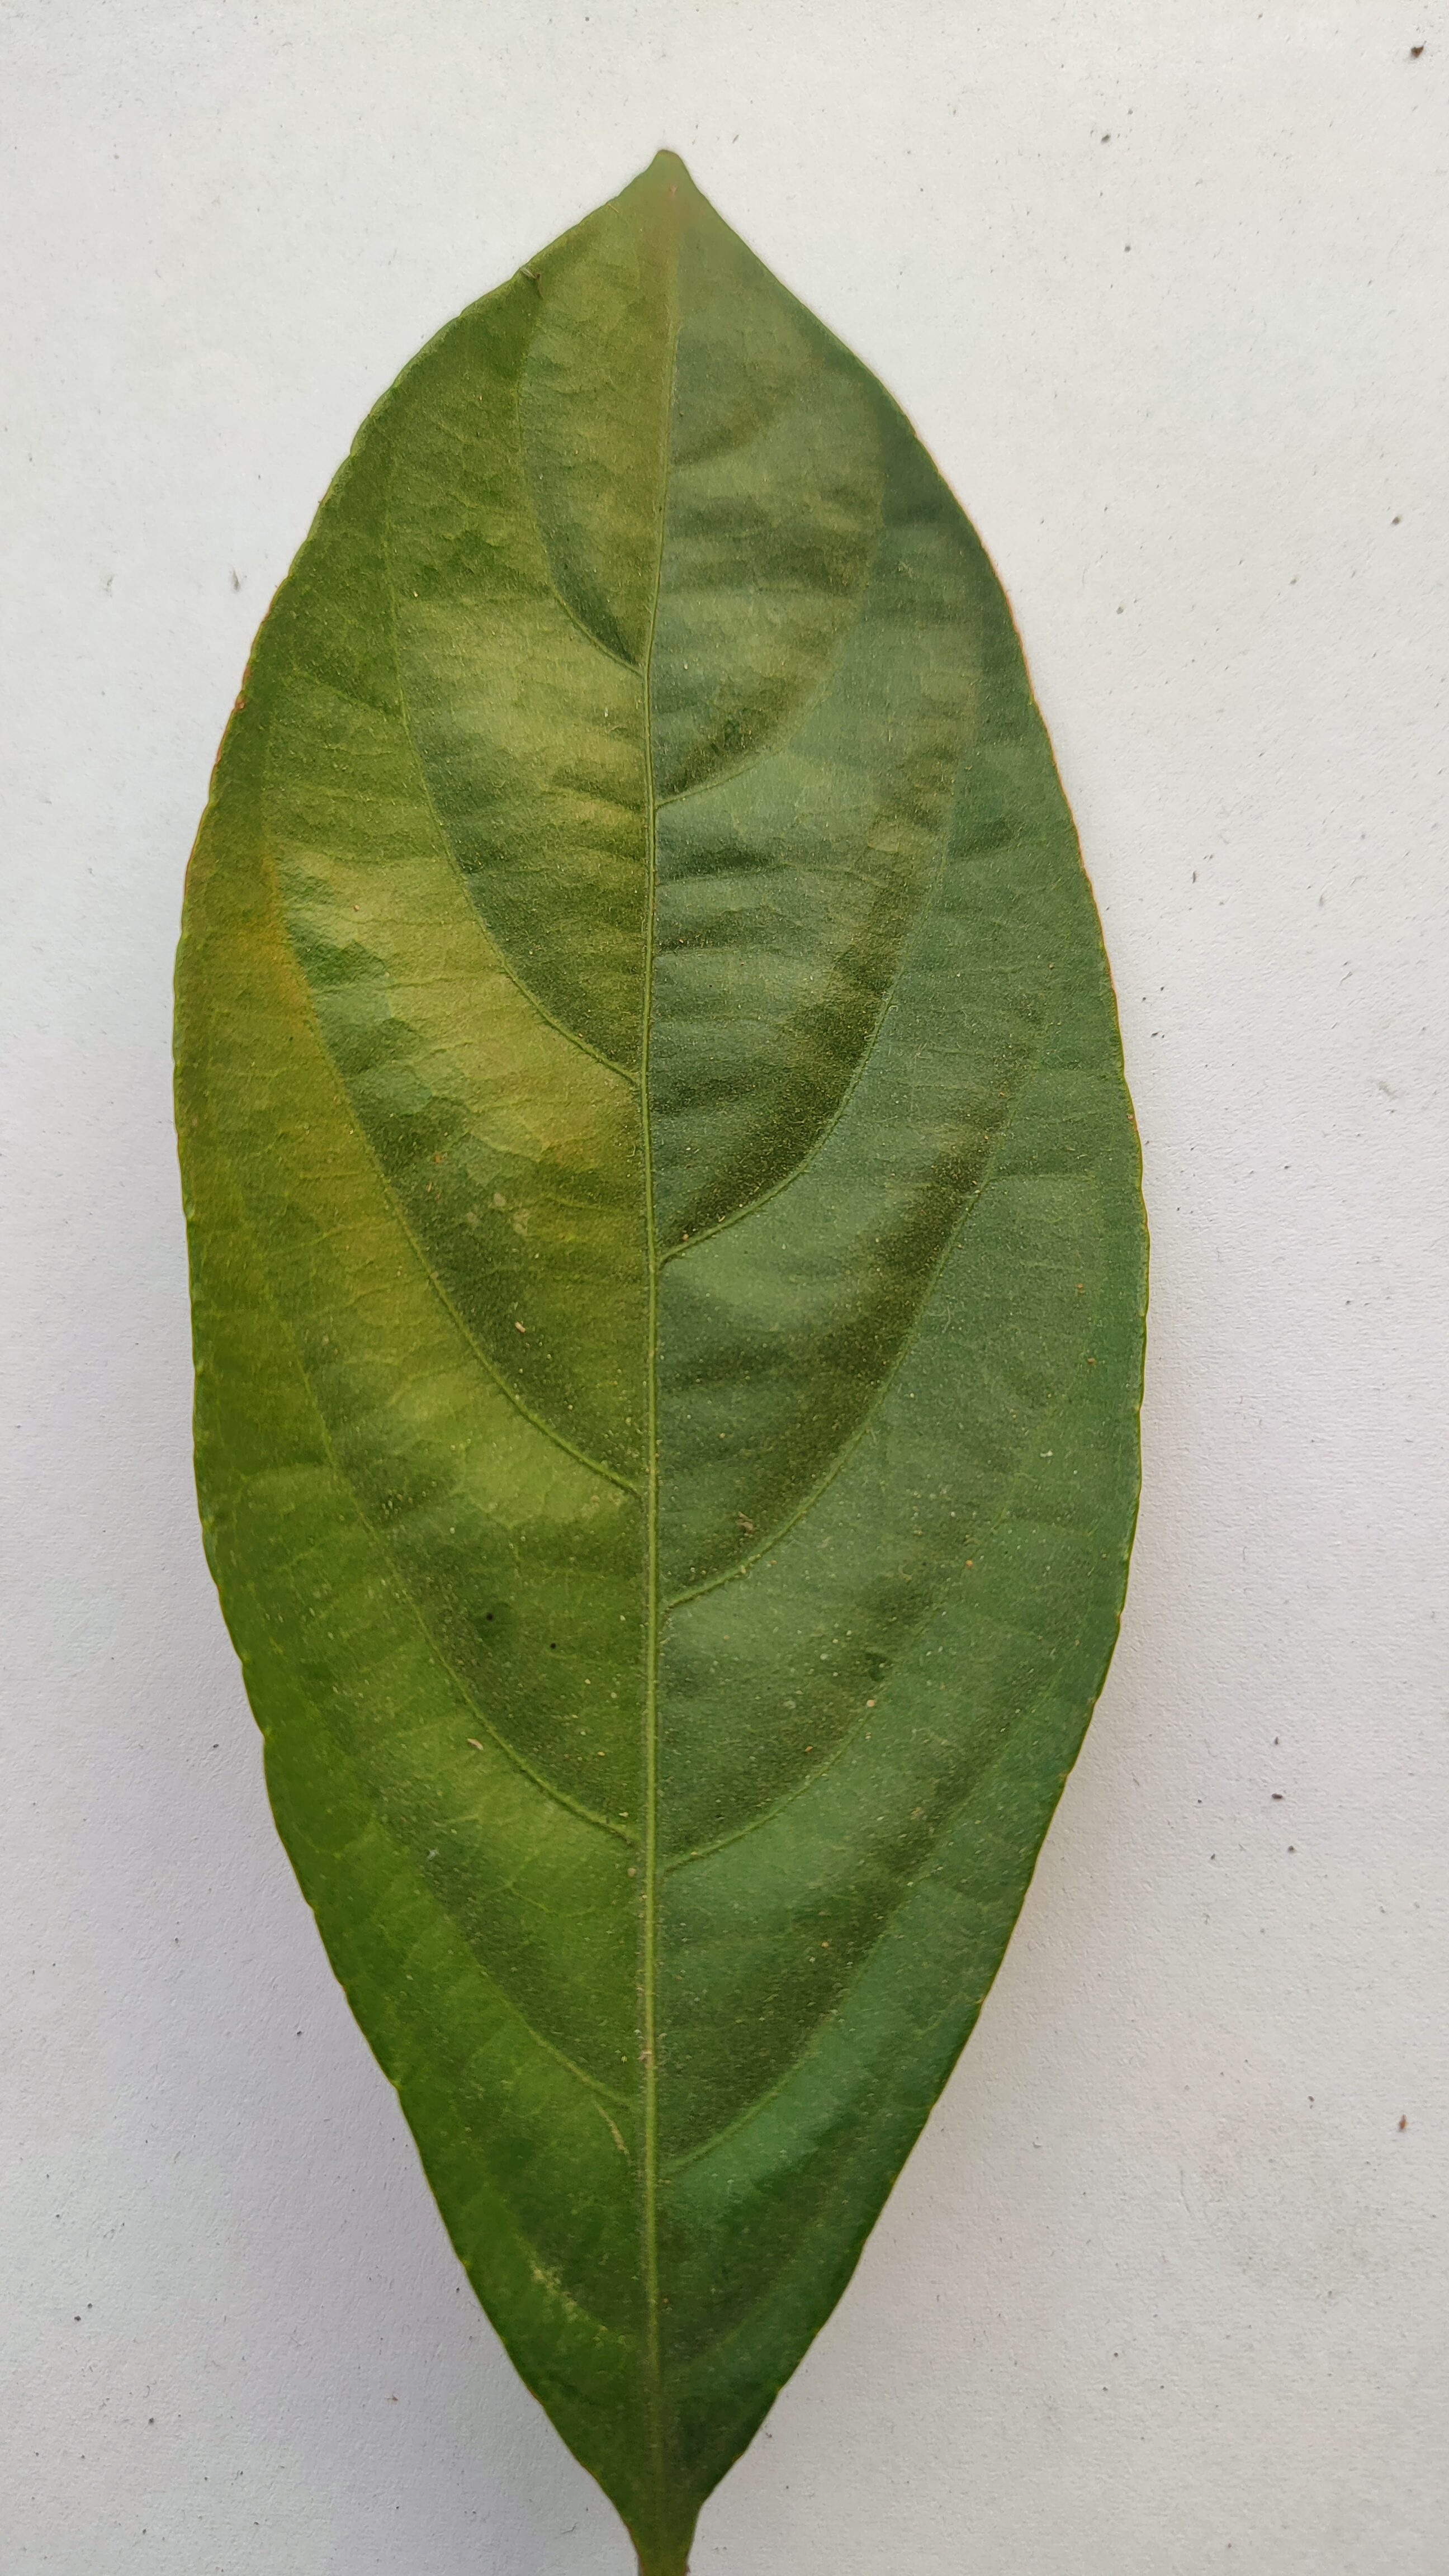
Leaf variety: Lotkon